International Bank of Somalia

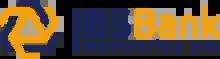

IBS Bank have been awarded in 2016 and 2017 for the Bank of the Year award by the Somali Annual Business Awards (SABA Awards).